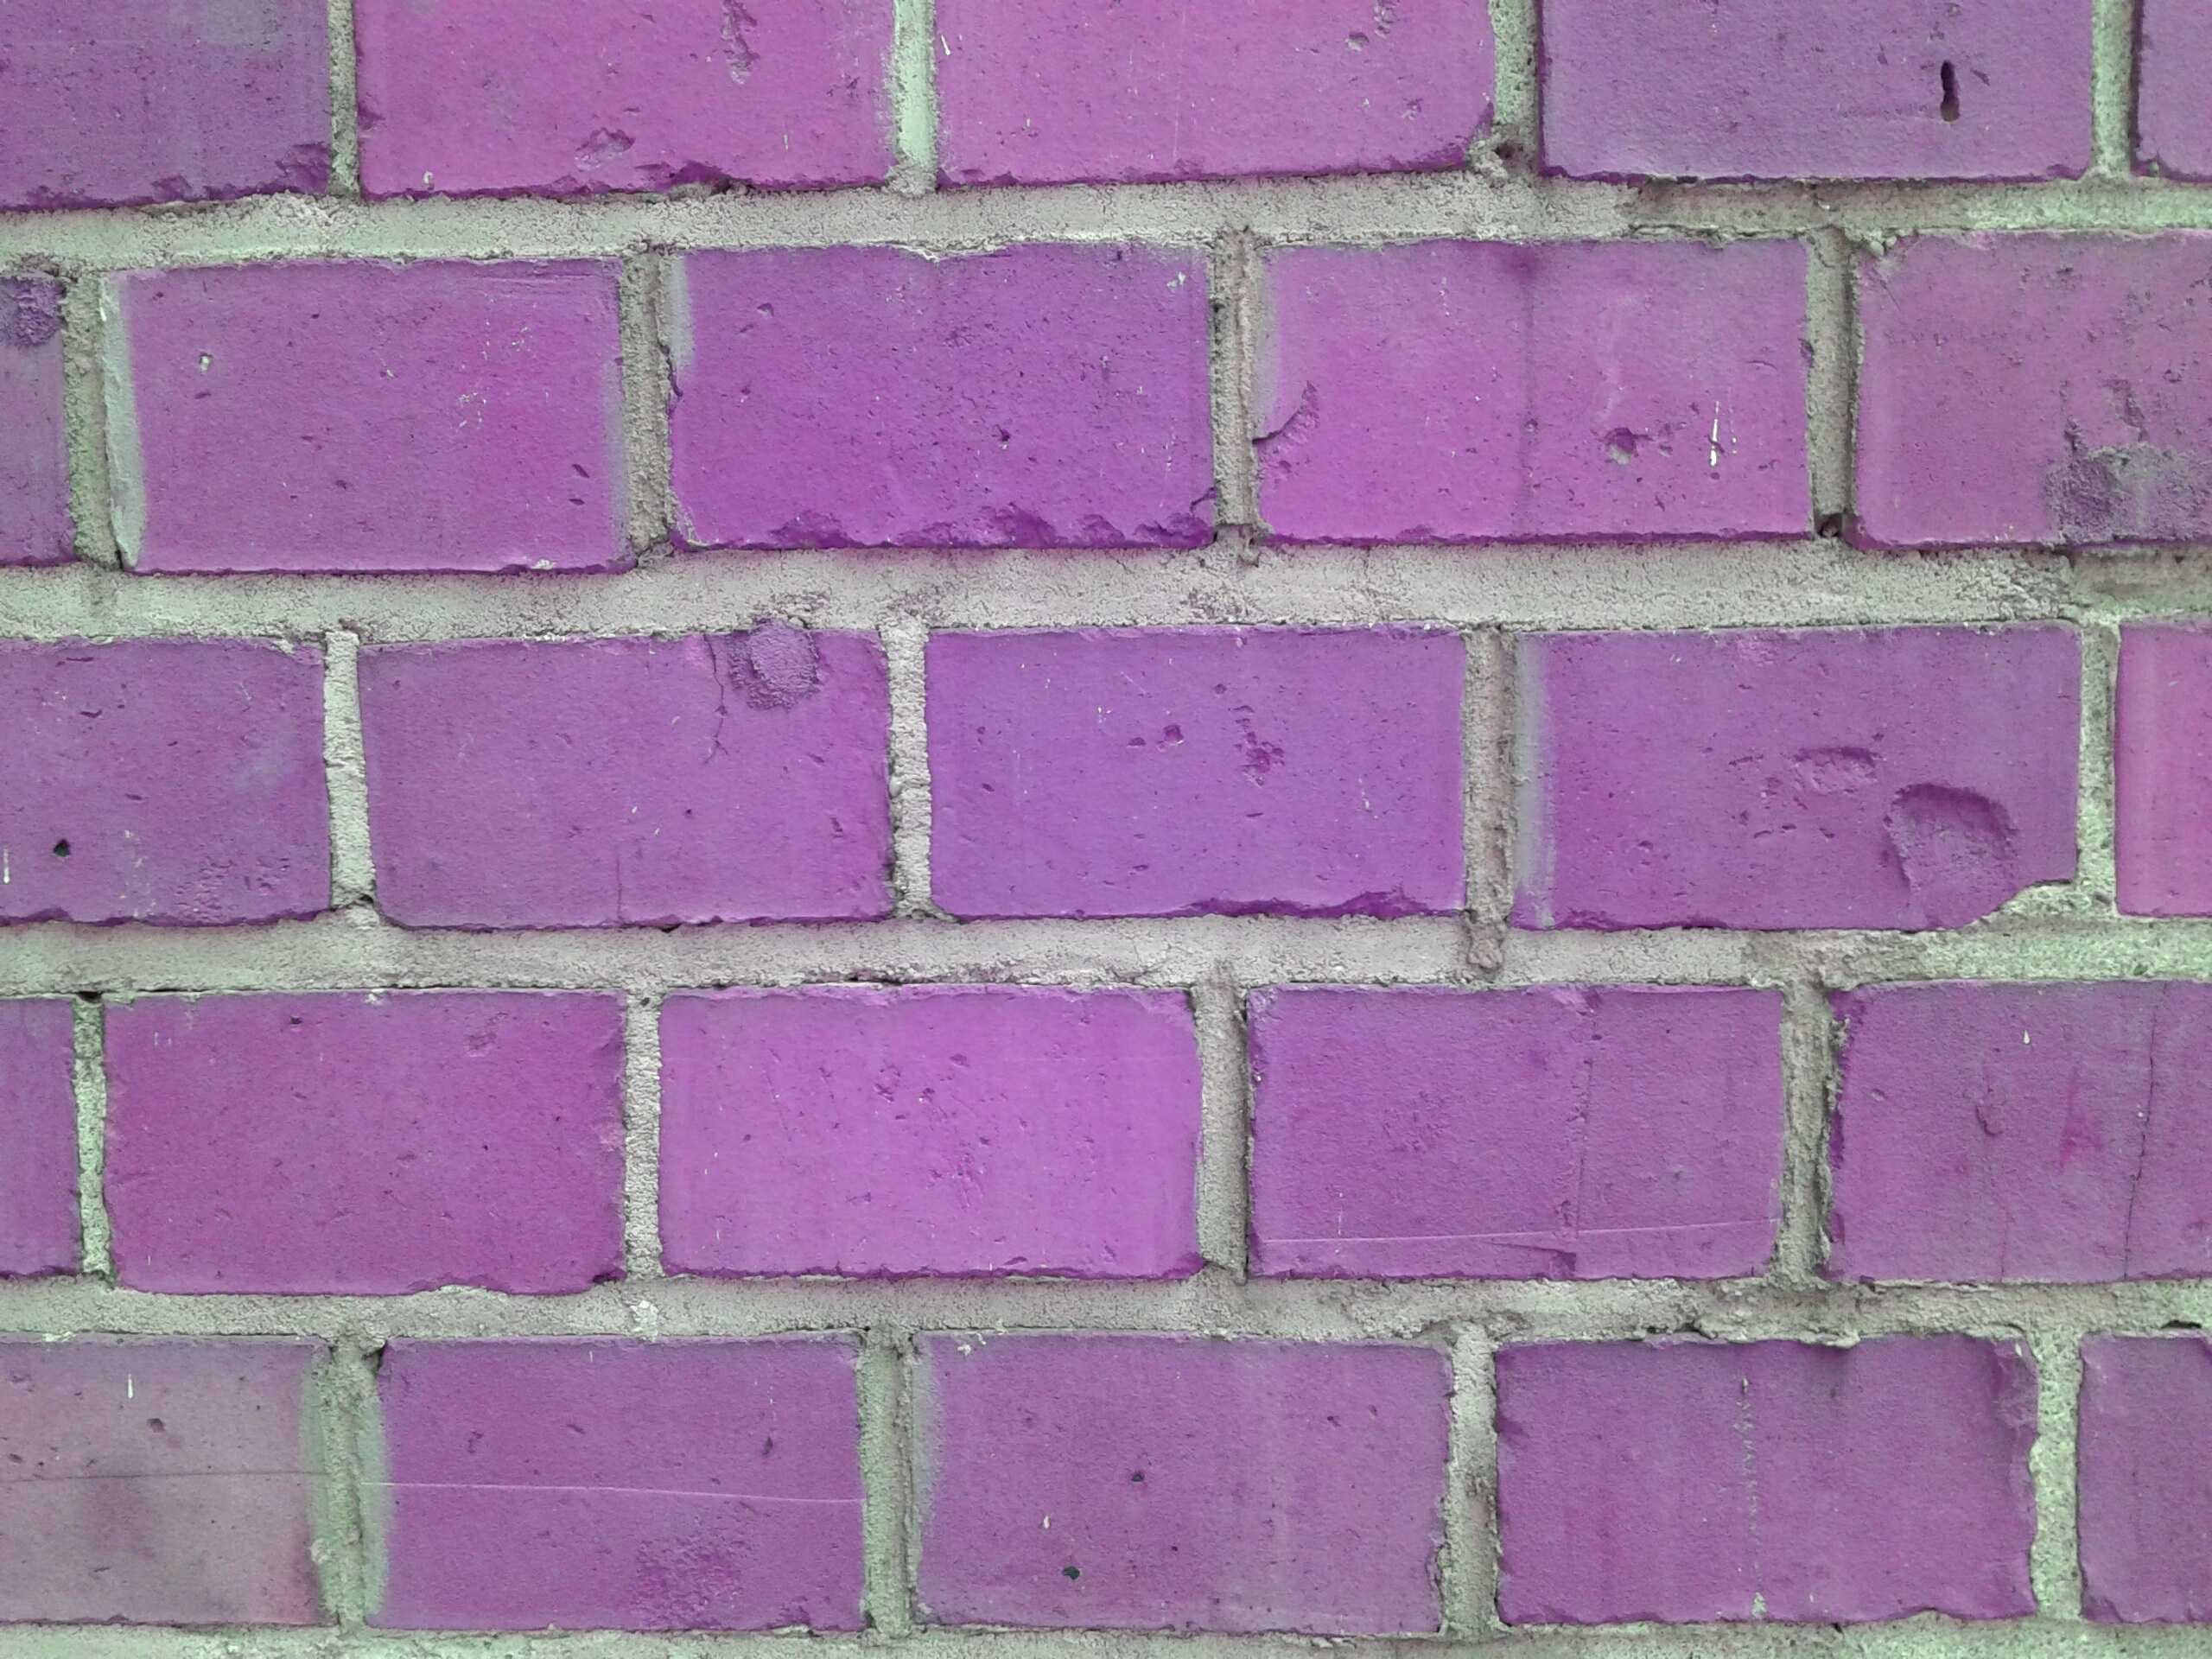
texture, floor, wall, brick, material, brickwork, lake dusia, flooring